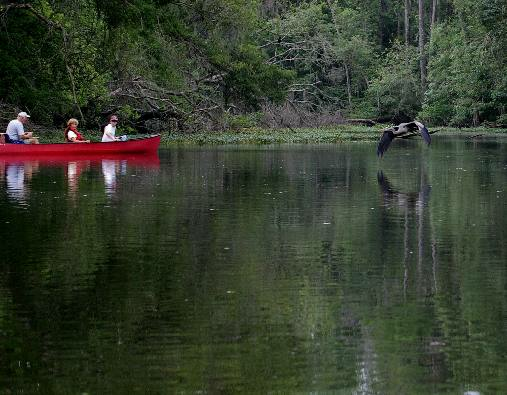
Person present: No